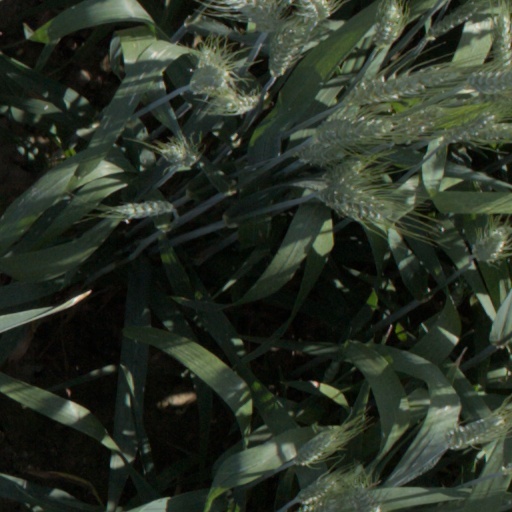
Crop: wheat